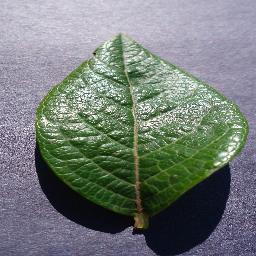
Label: Blueberry___healthy